Peter Brook

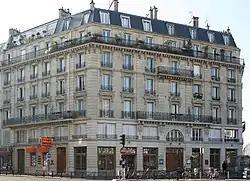
Théâtre des Bouffes du Nord, Paris

In 1971, with Micheline Rozan, Brook founded the International Centre for Theatre Research, a multinational company of actors, dancers, musicians and others, which travelled widely in the Middle East and Africa in the early 1970s. It has been based in Paris at the Bouffes du Nord theatre since 1974. The troupe played at immigrant hostels, in villages and in refugee camps, sometimes for people who had never been exposed to theatre. In 2008 he resigned as its artistic director, beginning a three-year handover to Olivier Mantei and .